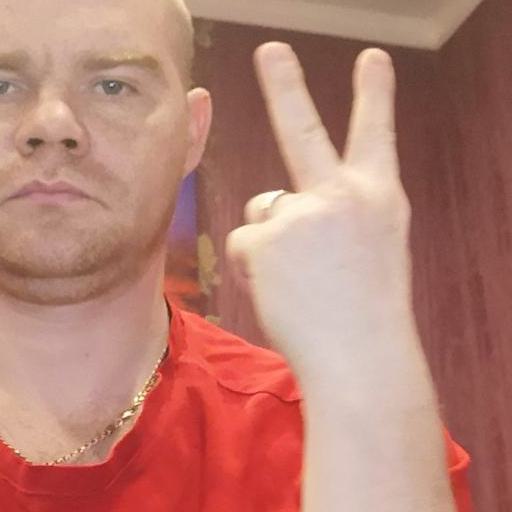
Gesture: peace_inverted